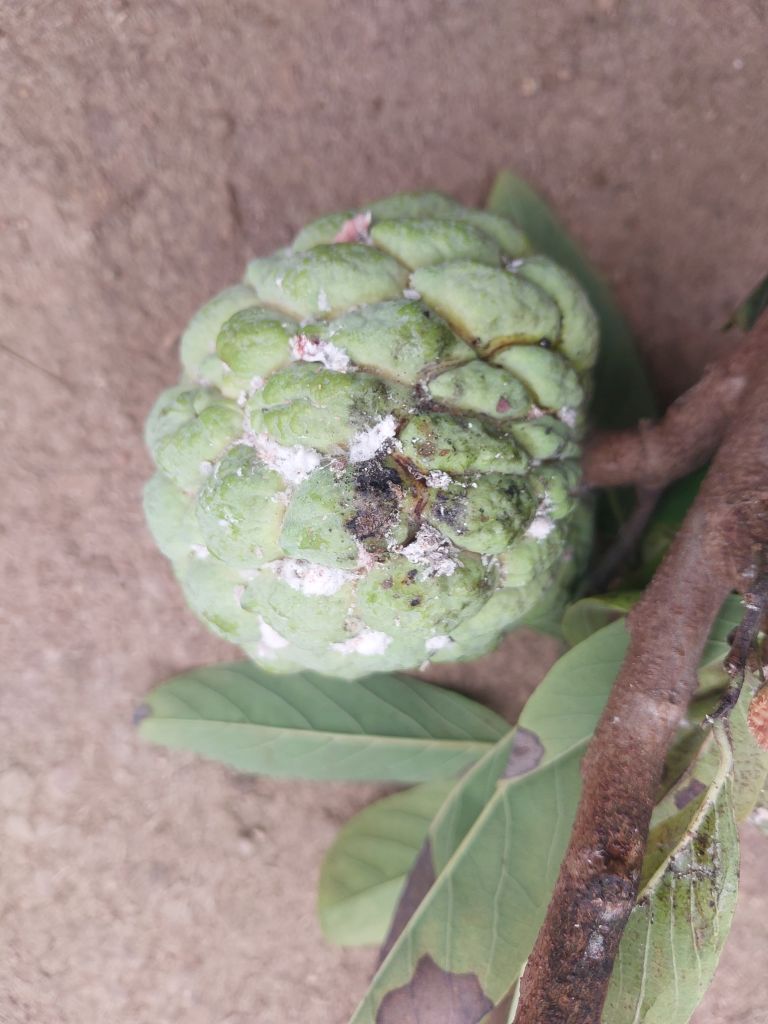
Disease label: Leaf spot on fruit